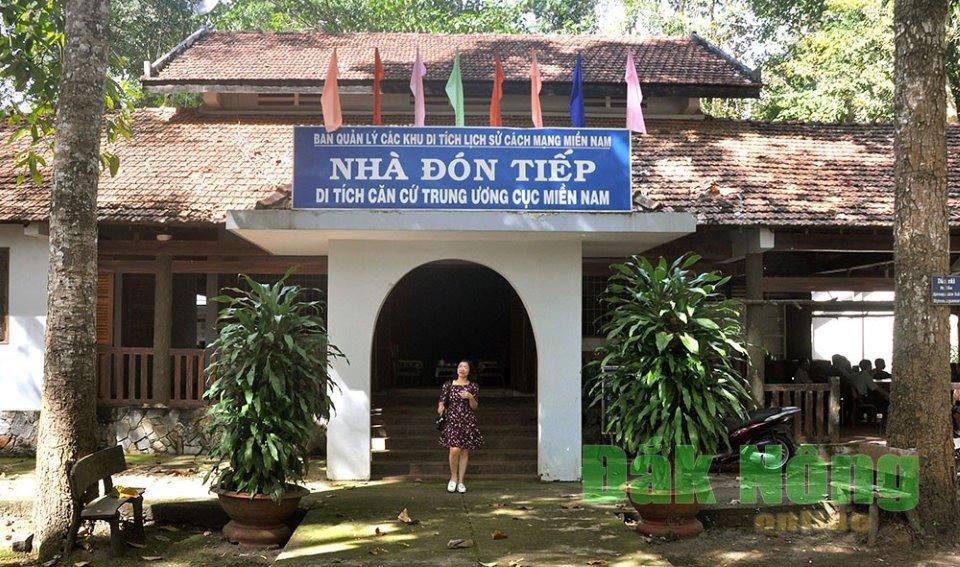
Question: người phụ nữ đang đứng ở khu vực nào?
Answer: ở khu nhà đón tiếp